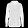
Label: Shirt